Leeds

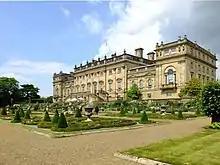
Harewood House is a member of the Treasure Houses of England, a marketing consortium for ten of the foremost historic homes in the country.

Leeds has the most diverse economy of all the UK's main employment centres. It has seen the fastest rate of private sector jobs growth of any UK city and has the highest ratio of public to private sector jobs of all the UK's Core Cities. The city had the third-largest jobs total by local authority area with 480,000 in employment and self-employment at the beginning of 2015. 24.7% were in public administration, education and health, 23.9% were in banking, finance and insurance and 21.4% were in distribution, hotels and restaurants. It is in the banking, finance and insurance sectors that Leeds differs most from the financial structure of the region and the nation. There are 130,100 jobs in the city centre, accounting for 31% of all jobs in the wider district. In 2007, 47,500 jobs were in finance and business, 42,300 in public services, and 19,500 in retail and distribution. 43% of finance sector jobs in the district are contained in Leeds city centre and 44% of those employed in the city centre live more than nine kilometres away.